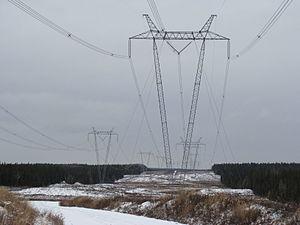
Pylônes haubanés en V d'une ligne de transport de 735 kV d'Hydro-Québec, près de Chapais, au Québec.
Hydro-Québec est une société d'État québécoise responsable de la production, du transport et de la distribution de l'électricité au Québec. Fondée en 1944, son unique actionnaire est le gouvernement du Québec. La société a son siège social qui est située à Montréal.